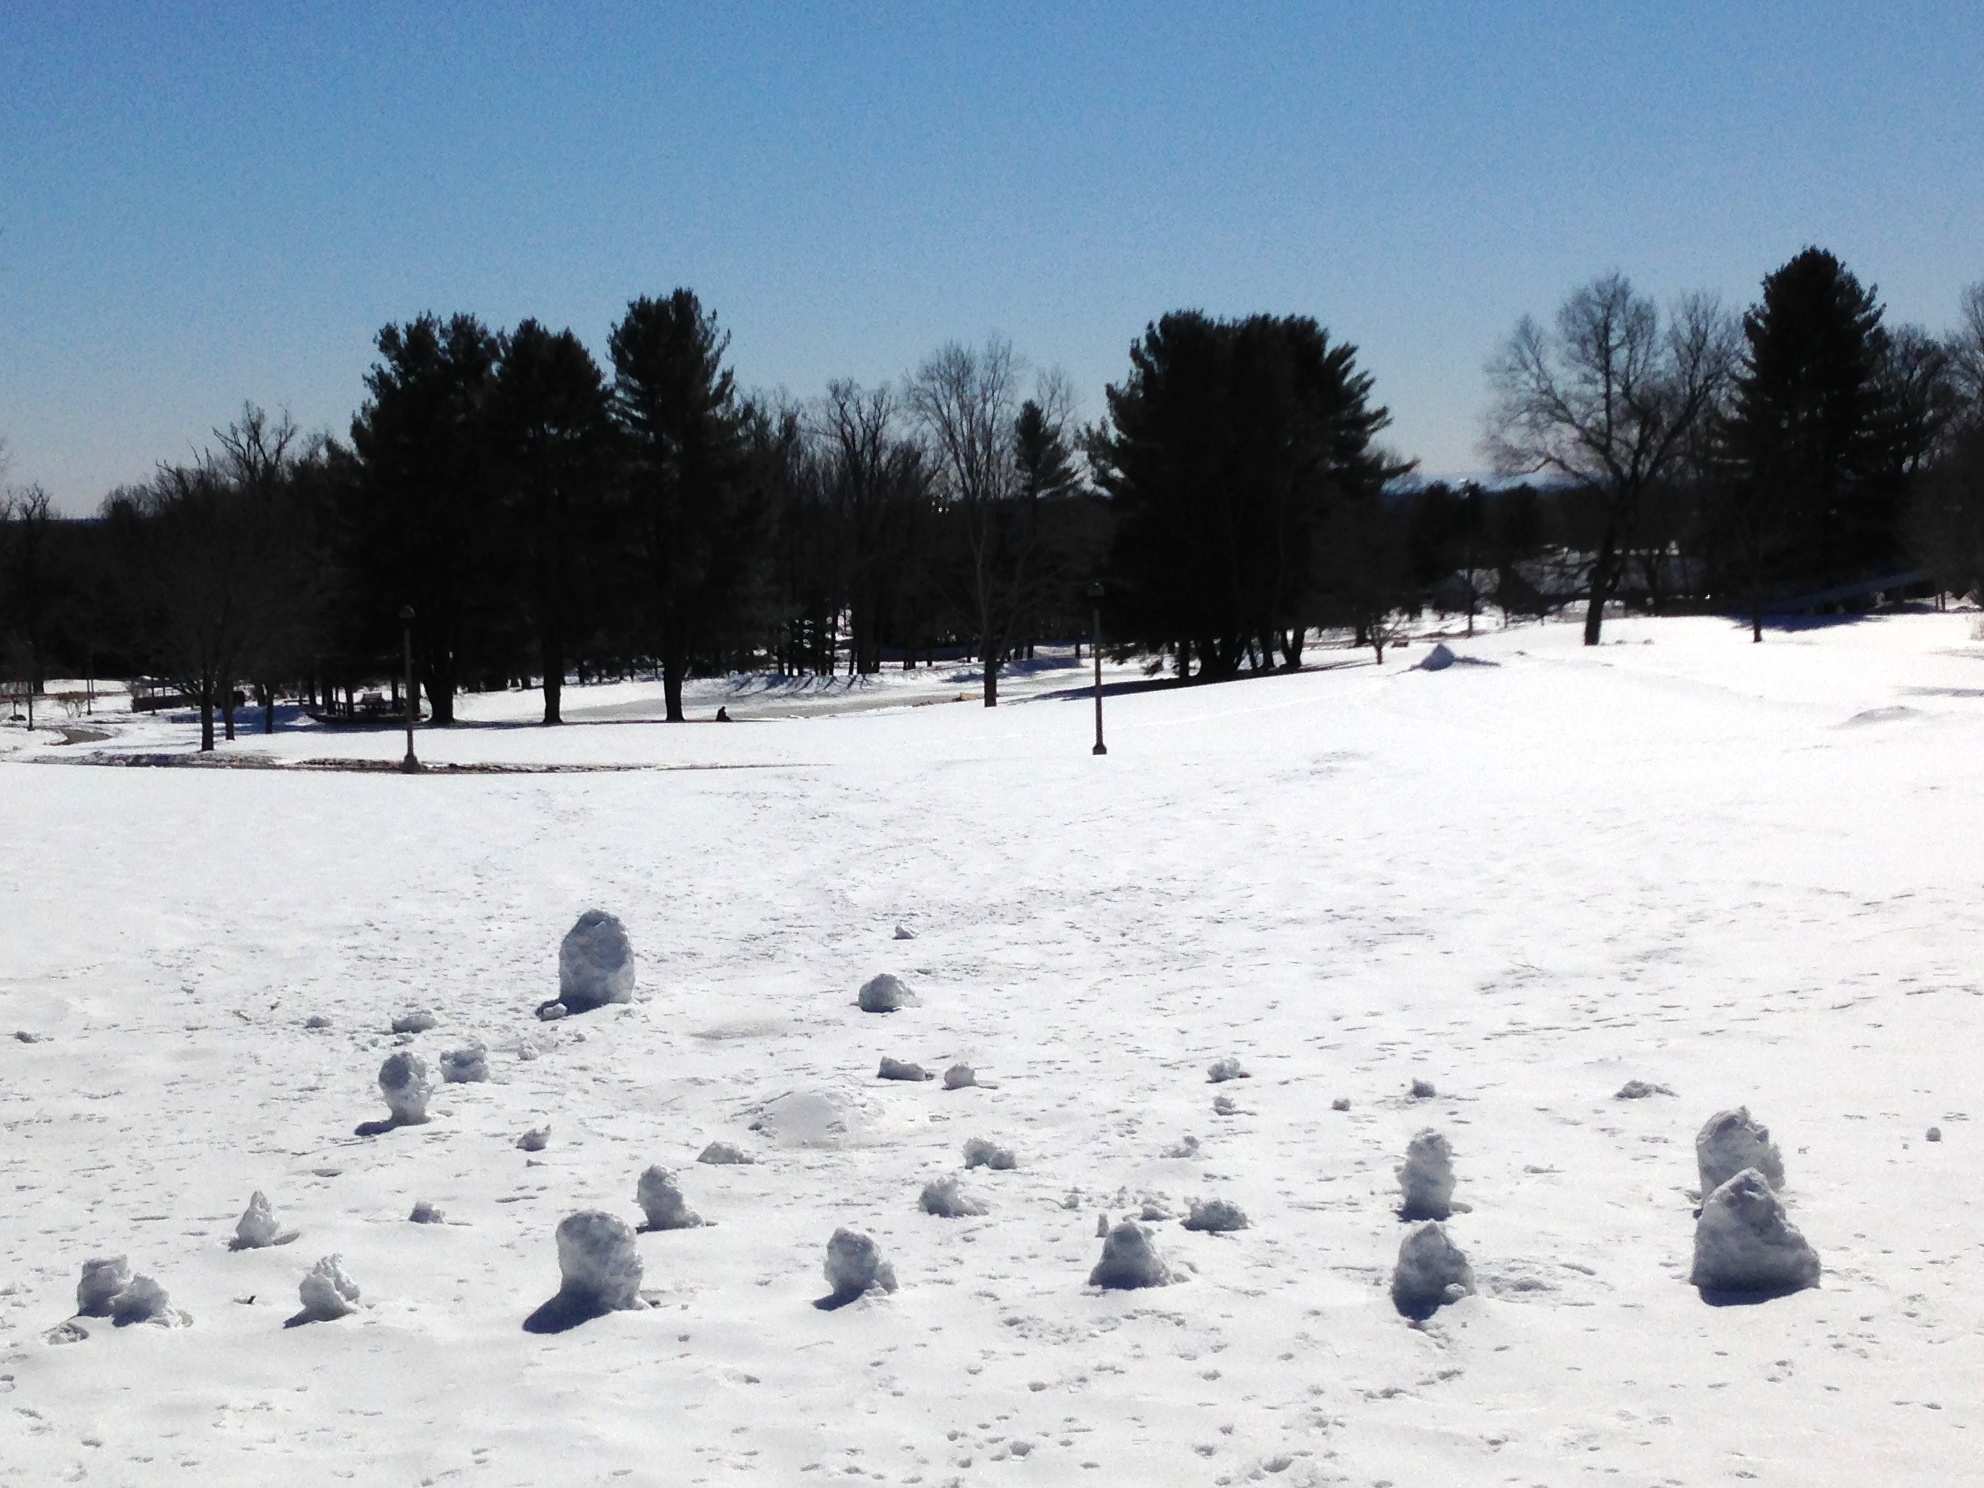
snow, winter, weather, season, winter sport, blizzard, piste, freezing, geological phenomenon